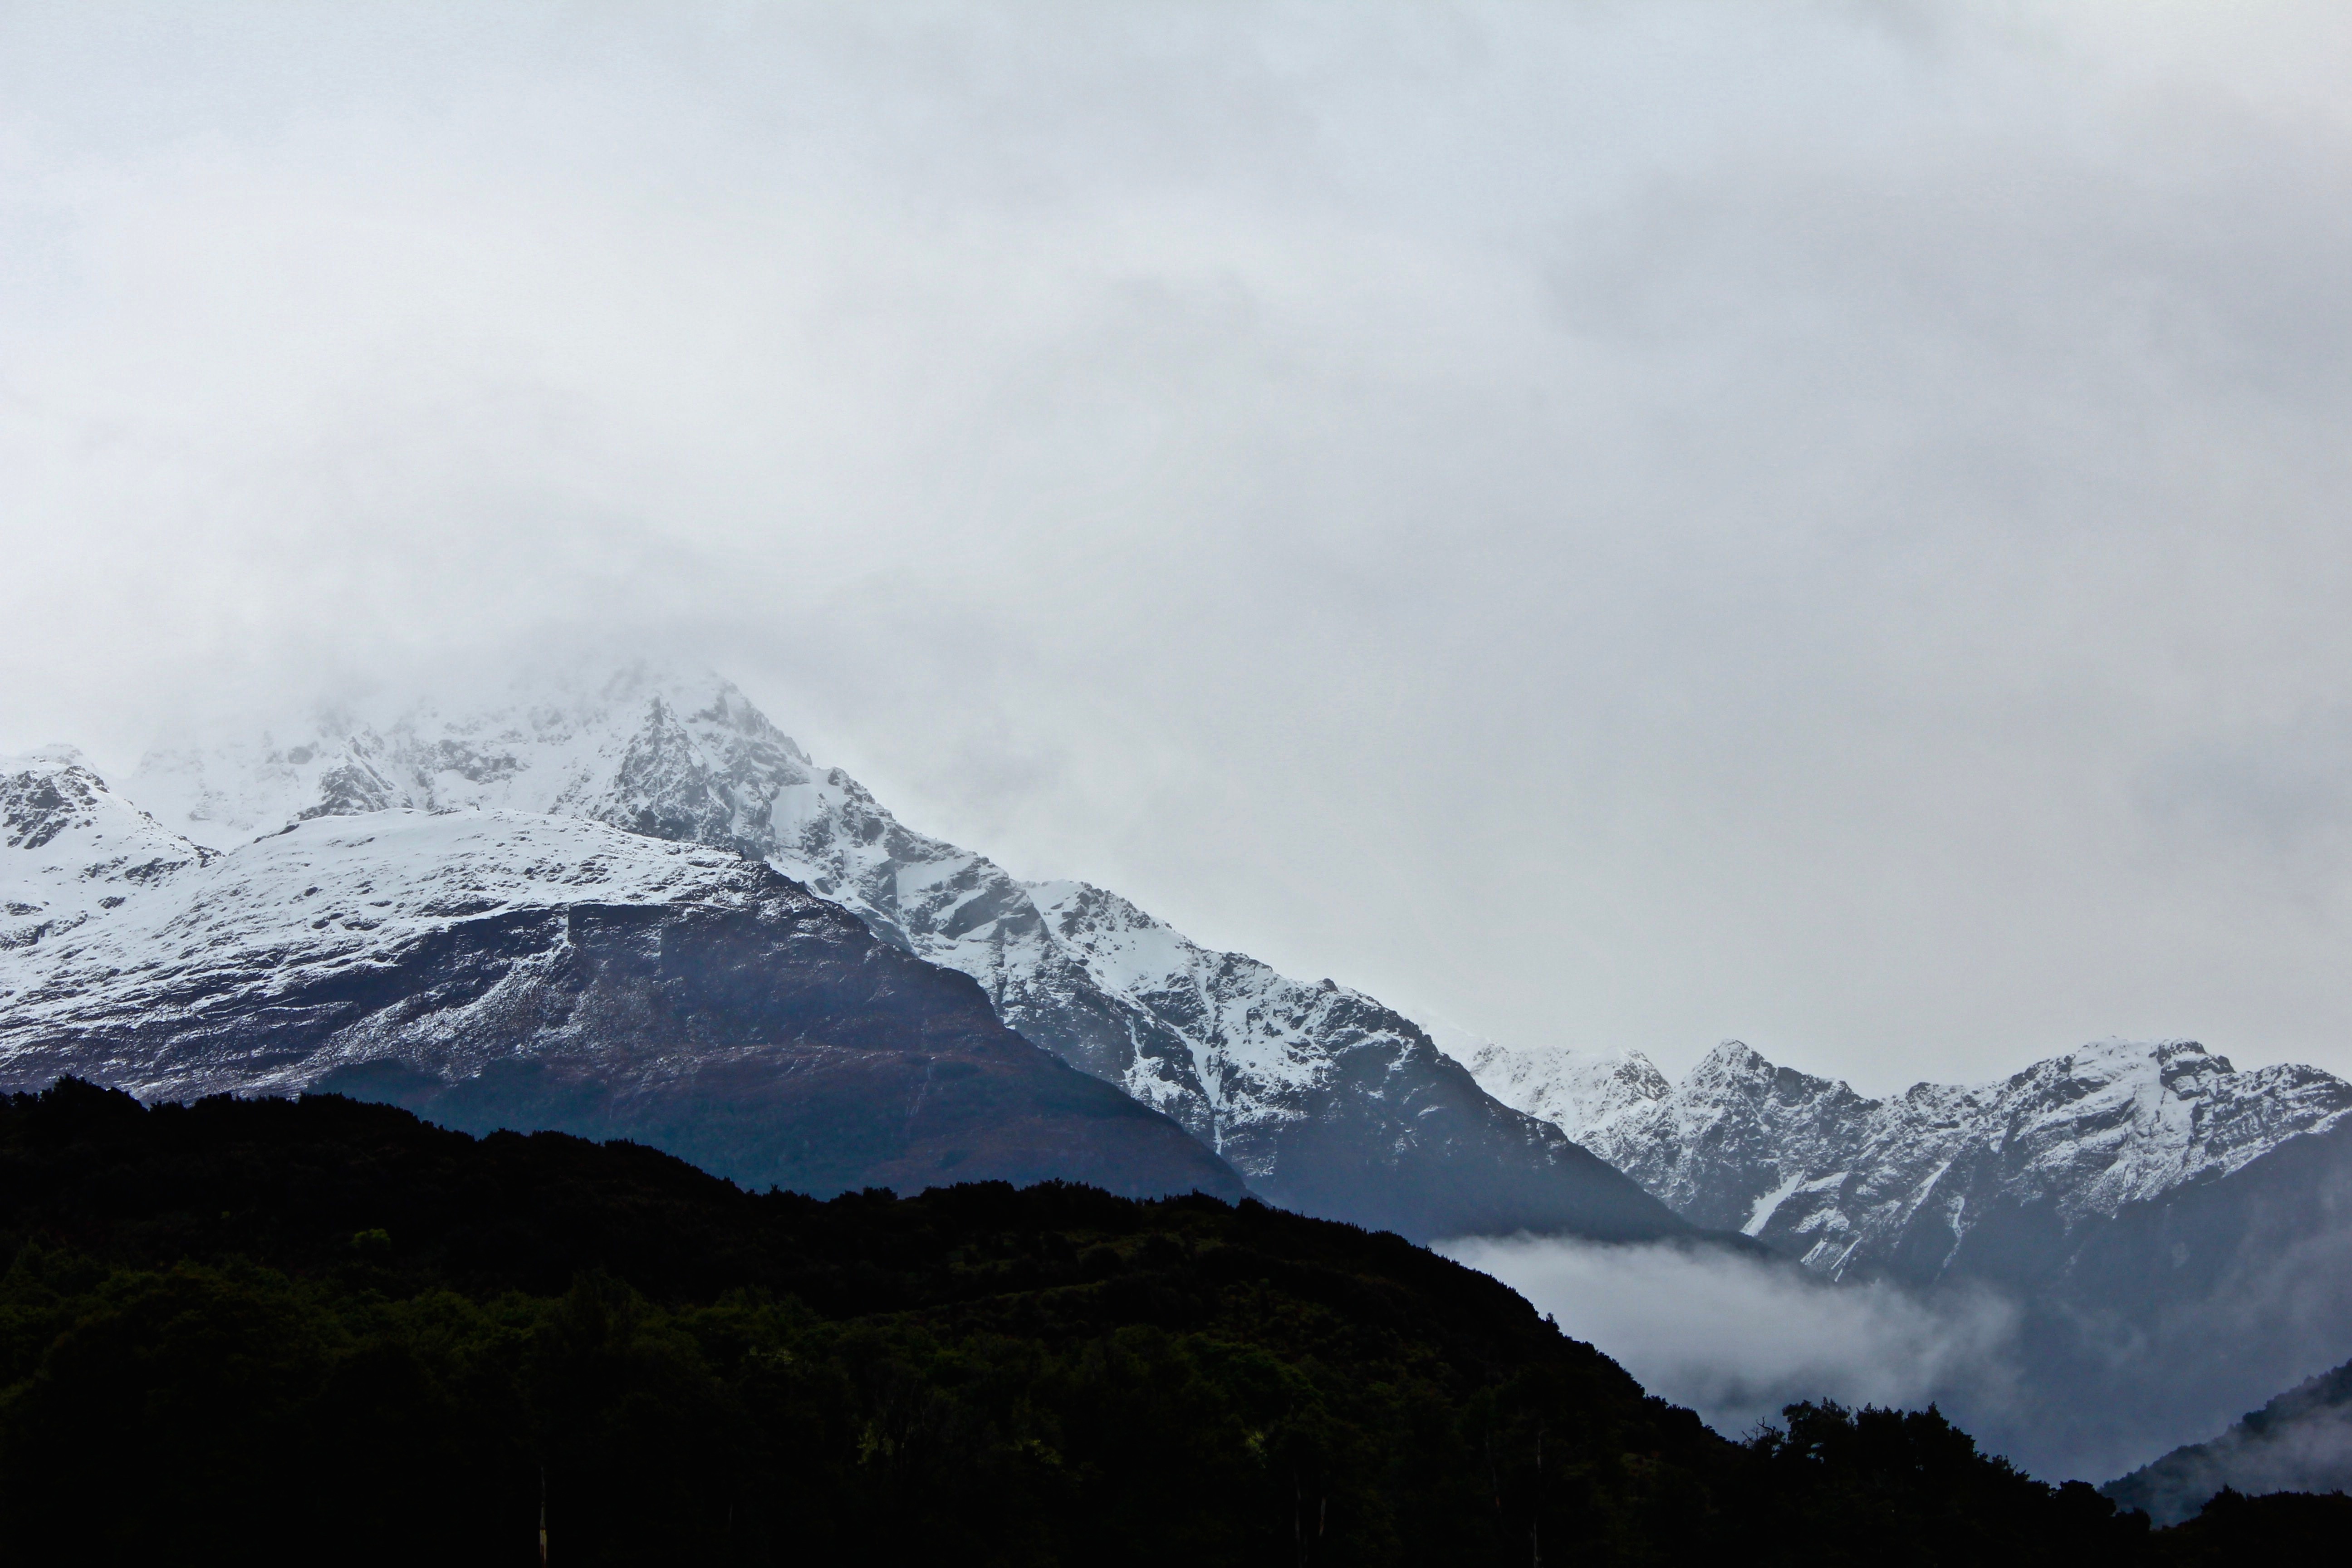
landscape, nature, wilderness, mountain, snow, winter, cloud, peak, mountain range, scenery, weather, alpine, ridge, summit, outdoors, alps, plateau, fell, landform, geographical feature, atmospheric phenomenon, mountainous landforms, geological phenomenon